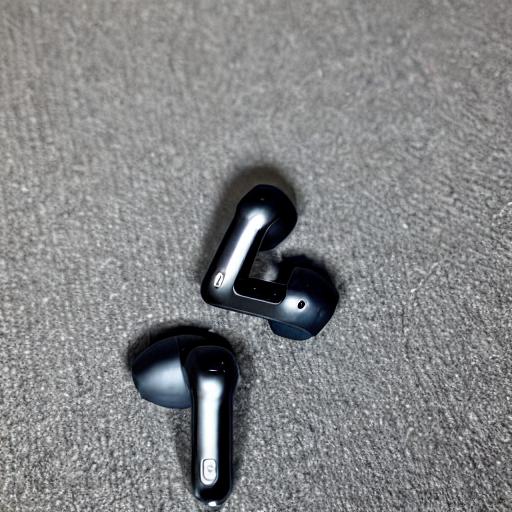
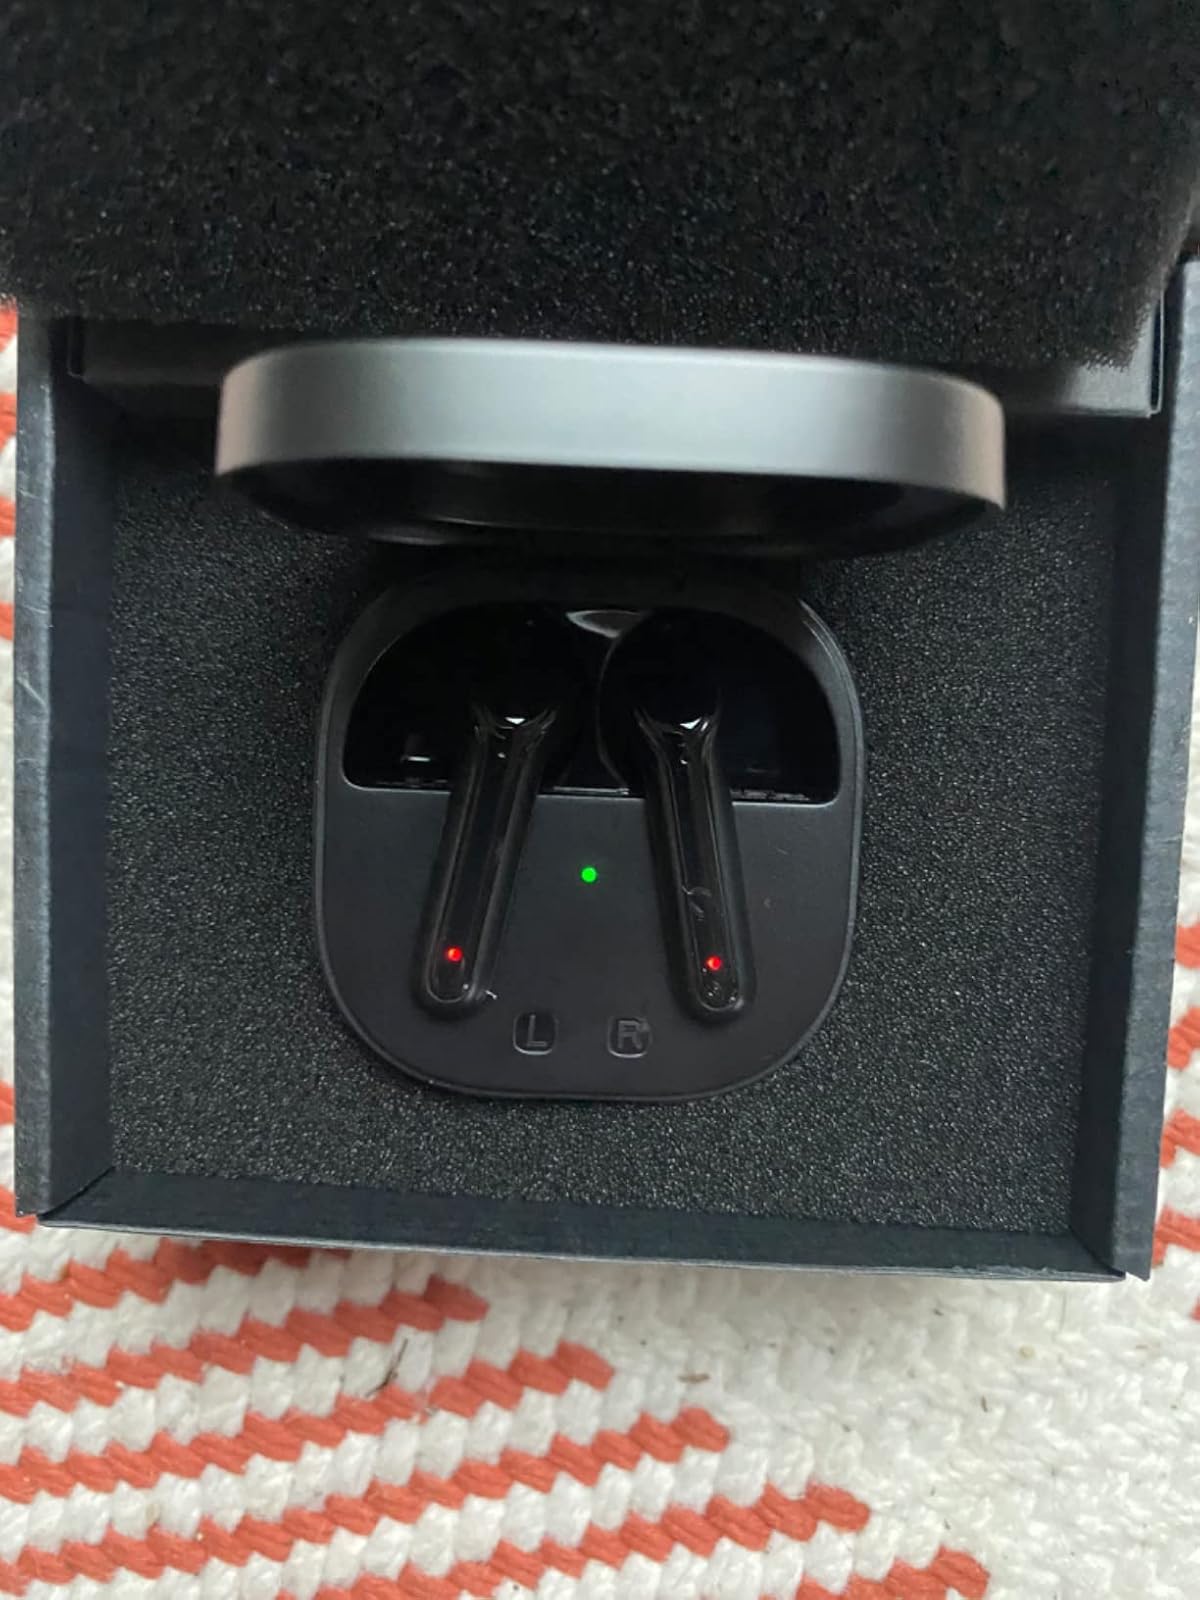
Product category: earbuds
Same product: no